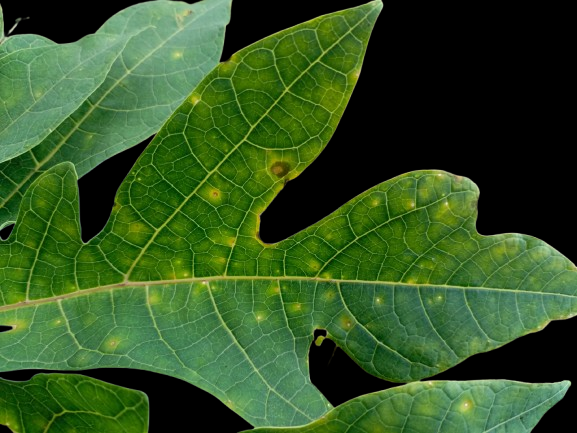
Crop: Papaya
Label: Pathogen_symptoms